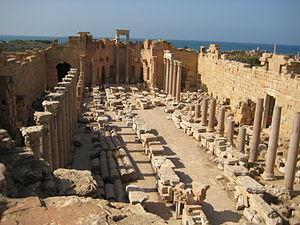
Une basilique civile, ou simplement basilique, désigne durant l'Antiquité un grand édifice public destiné à abriter des activités commerciales, financières et judiciaires. Contrairement aux basiliques médiévales et modernes, les basiliques antiques n'ont pas de fonctions religieuses. Ce type de bâtiment offrant un vaste espace couvert apparaît dans l'architecture de la Grèce antique avant d'être intégré et de se développer dans l'architecture romaine, devenant un édifice caractéristique des villes romaines.